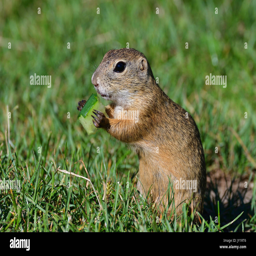
squirrel lurking and eating in the grass